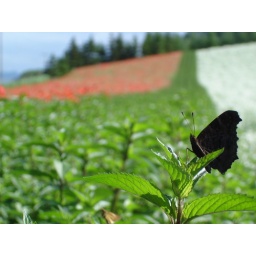
A flower field in Furano